Christian Wilhelm Franz Walch

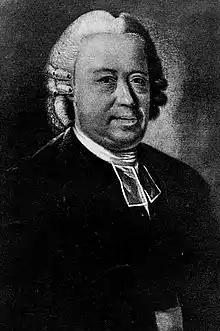
Christian Wilhelm Franz Walch (1726–1784)

Walch was born on 25 December 1726 in Meiningen. His father Johann Georg Walch (1693–1775) was theologian, with theological position of moderate Lutheran orthodoxy. His older brother was Johann Ernst Immanuel Walch. In 1763 he married Eleonore Friderike Crome. Walch died on 10 March 1784 in Göttingen.